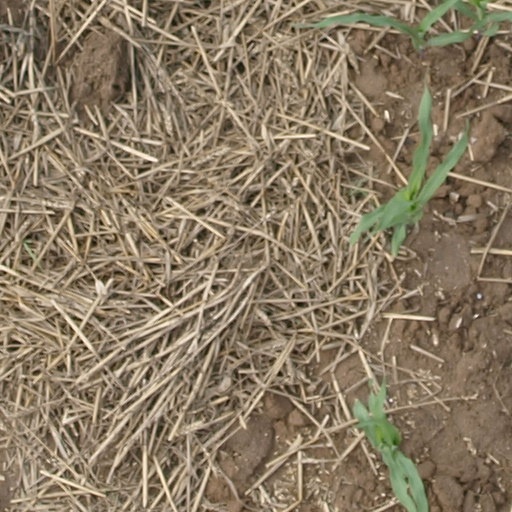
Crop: maize; corn